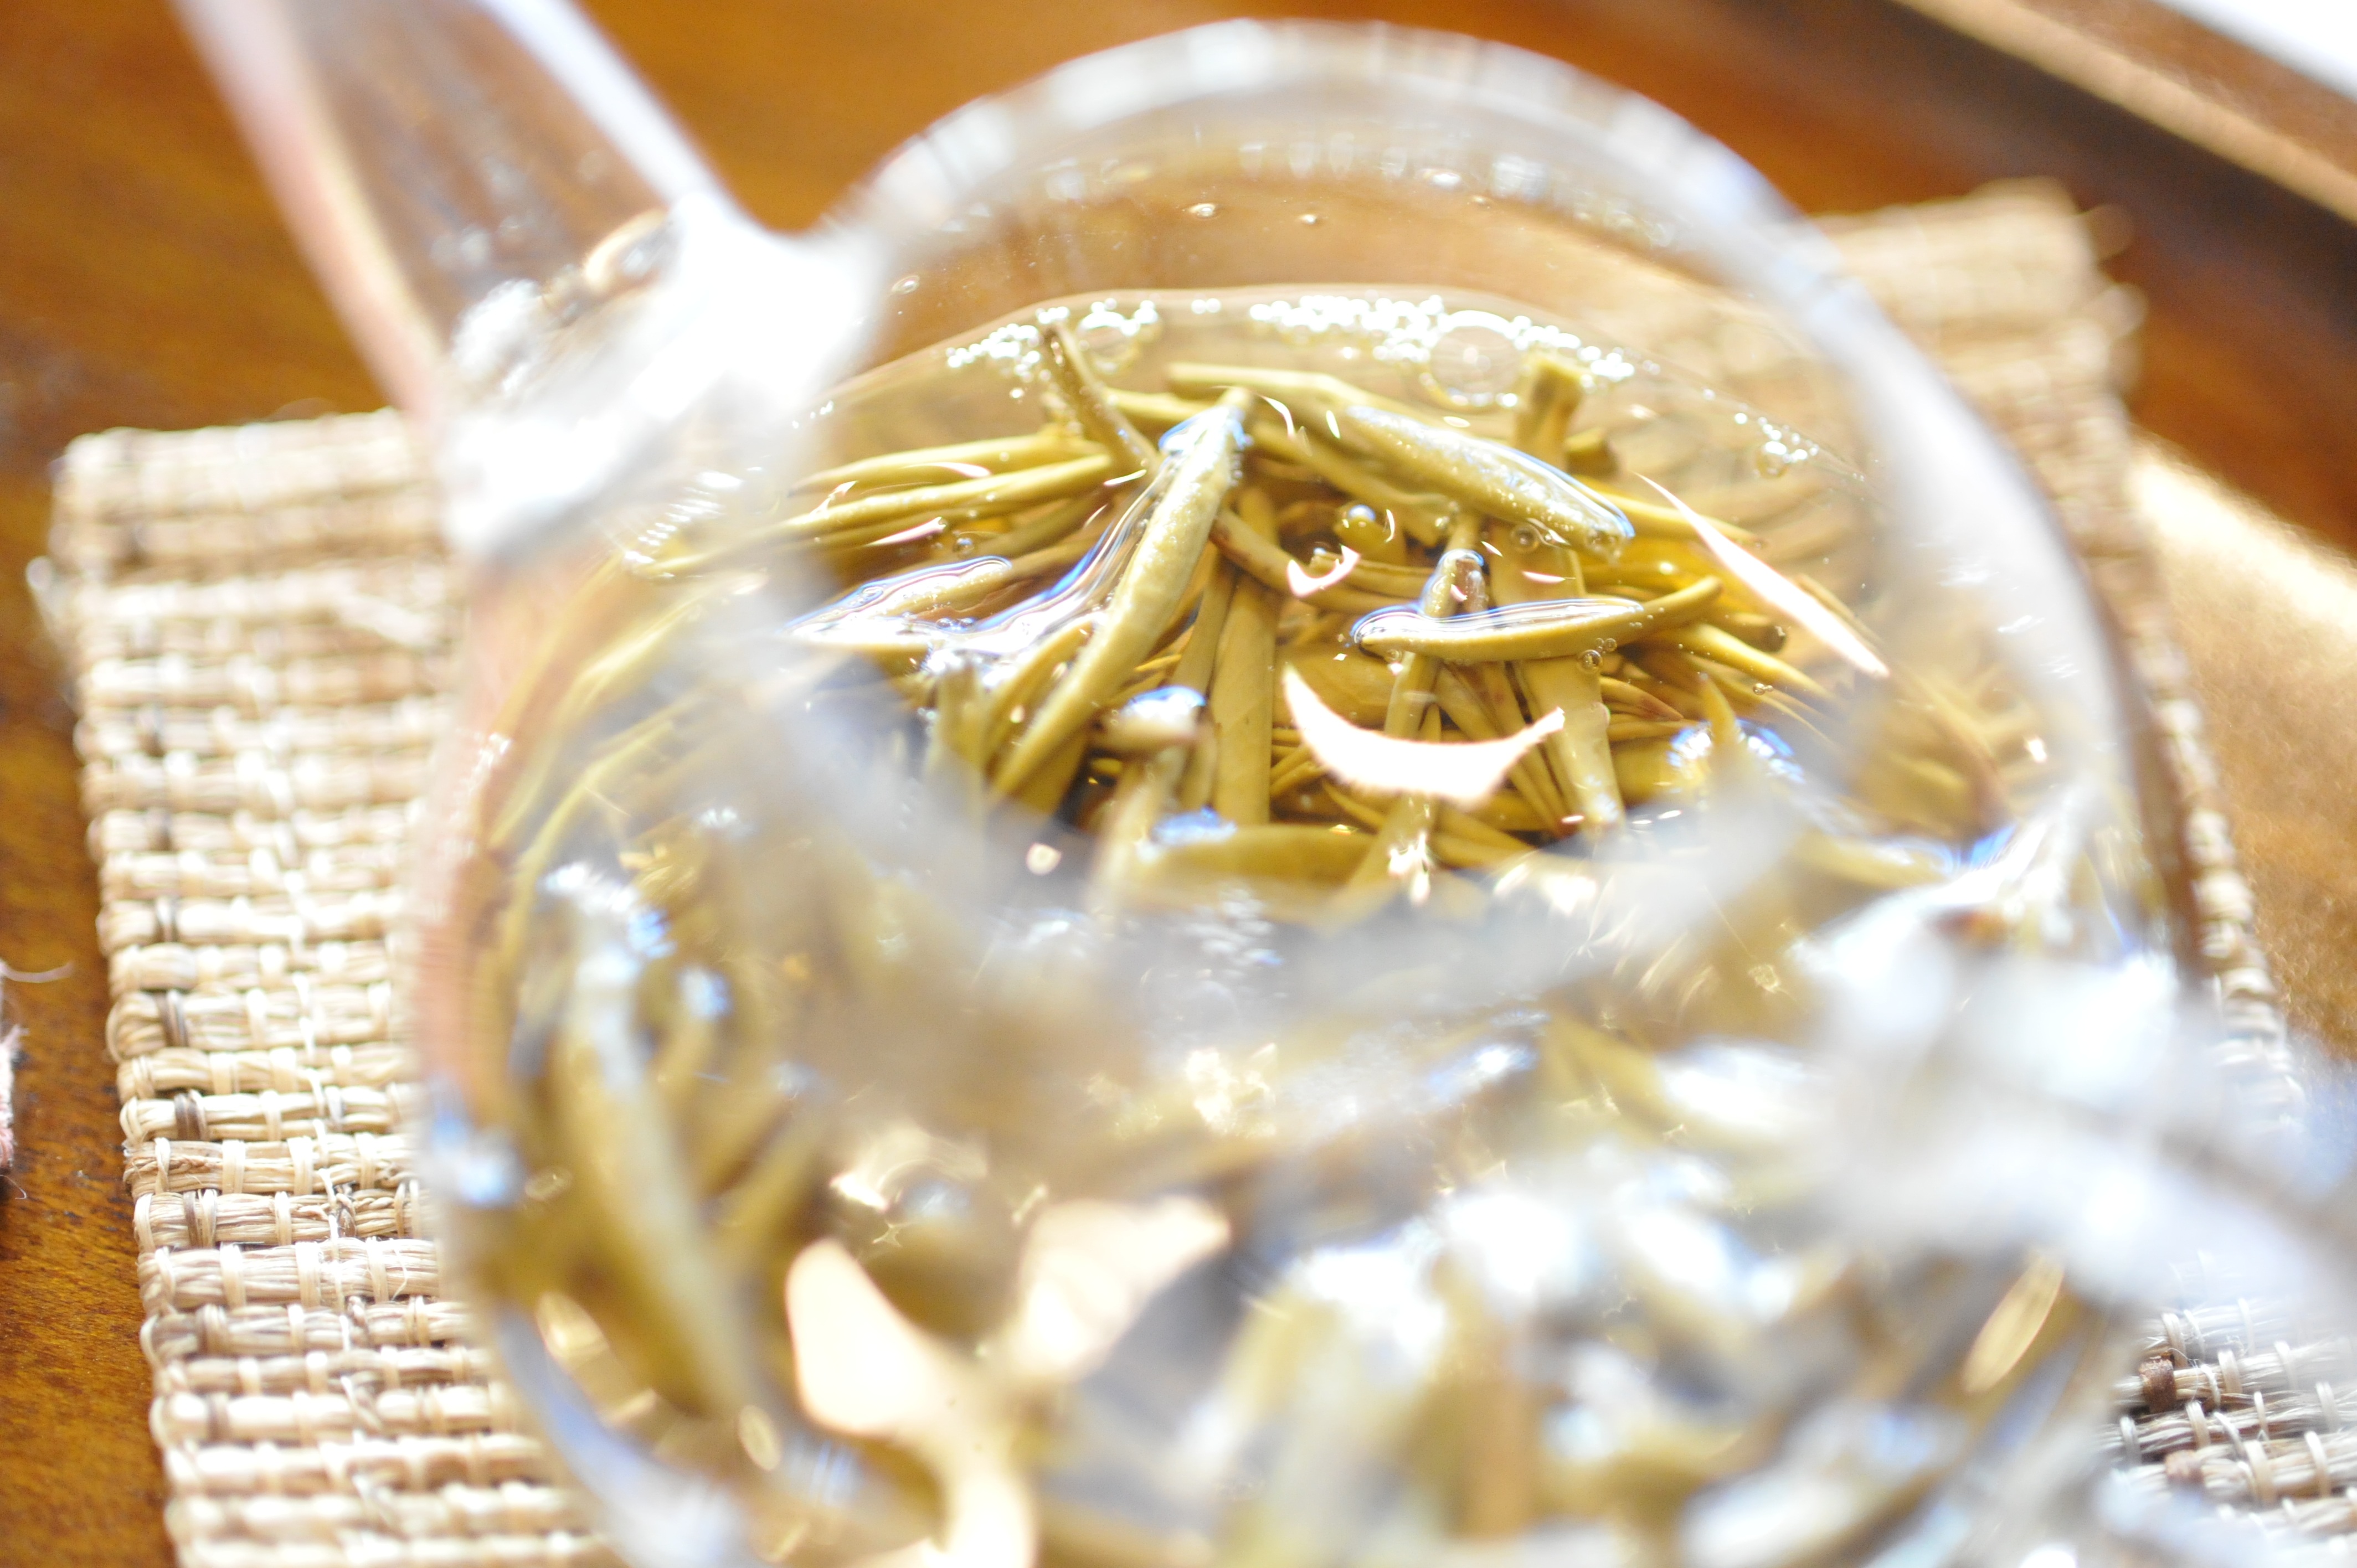
tea, glass, dish, meal, food, produce, cuisine, asian food, jasmine tea, flavor, grass family